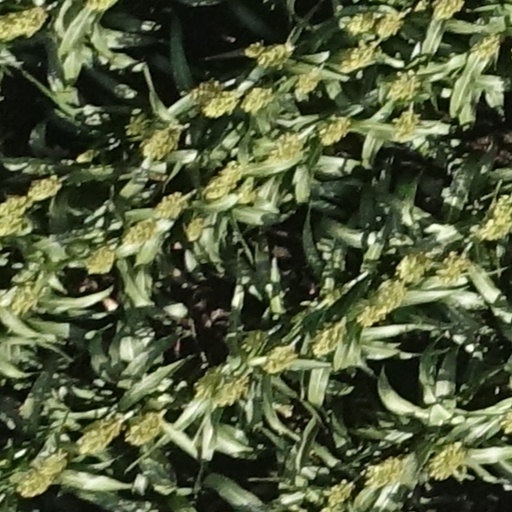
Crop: sorghum